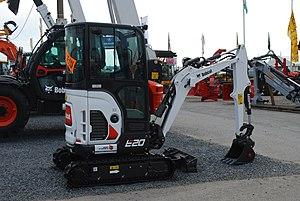
Vue de la 81e foire agricole de Libramont, en 2015.